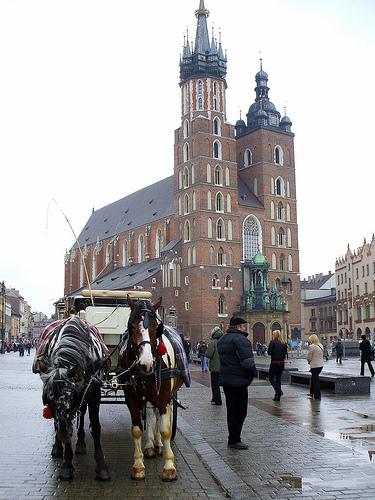
Weather: rain or strom